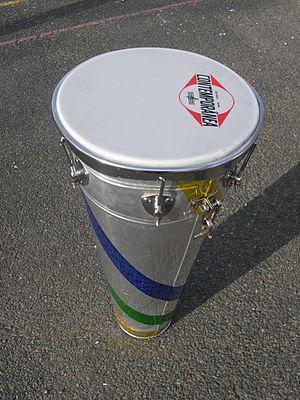
Timbal.
Le timbal est un instrument de percussion utilisé au Brésil )